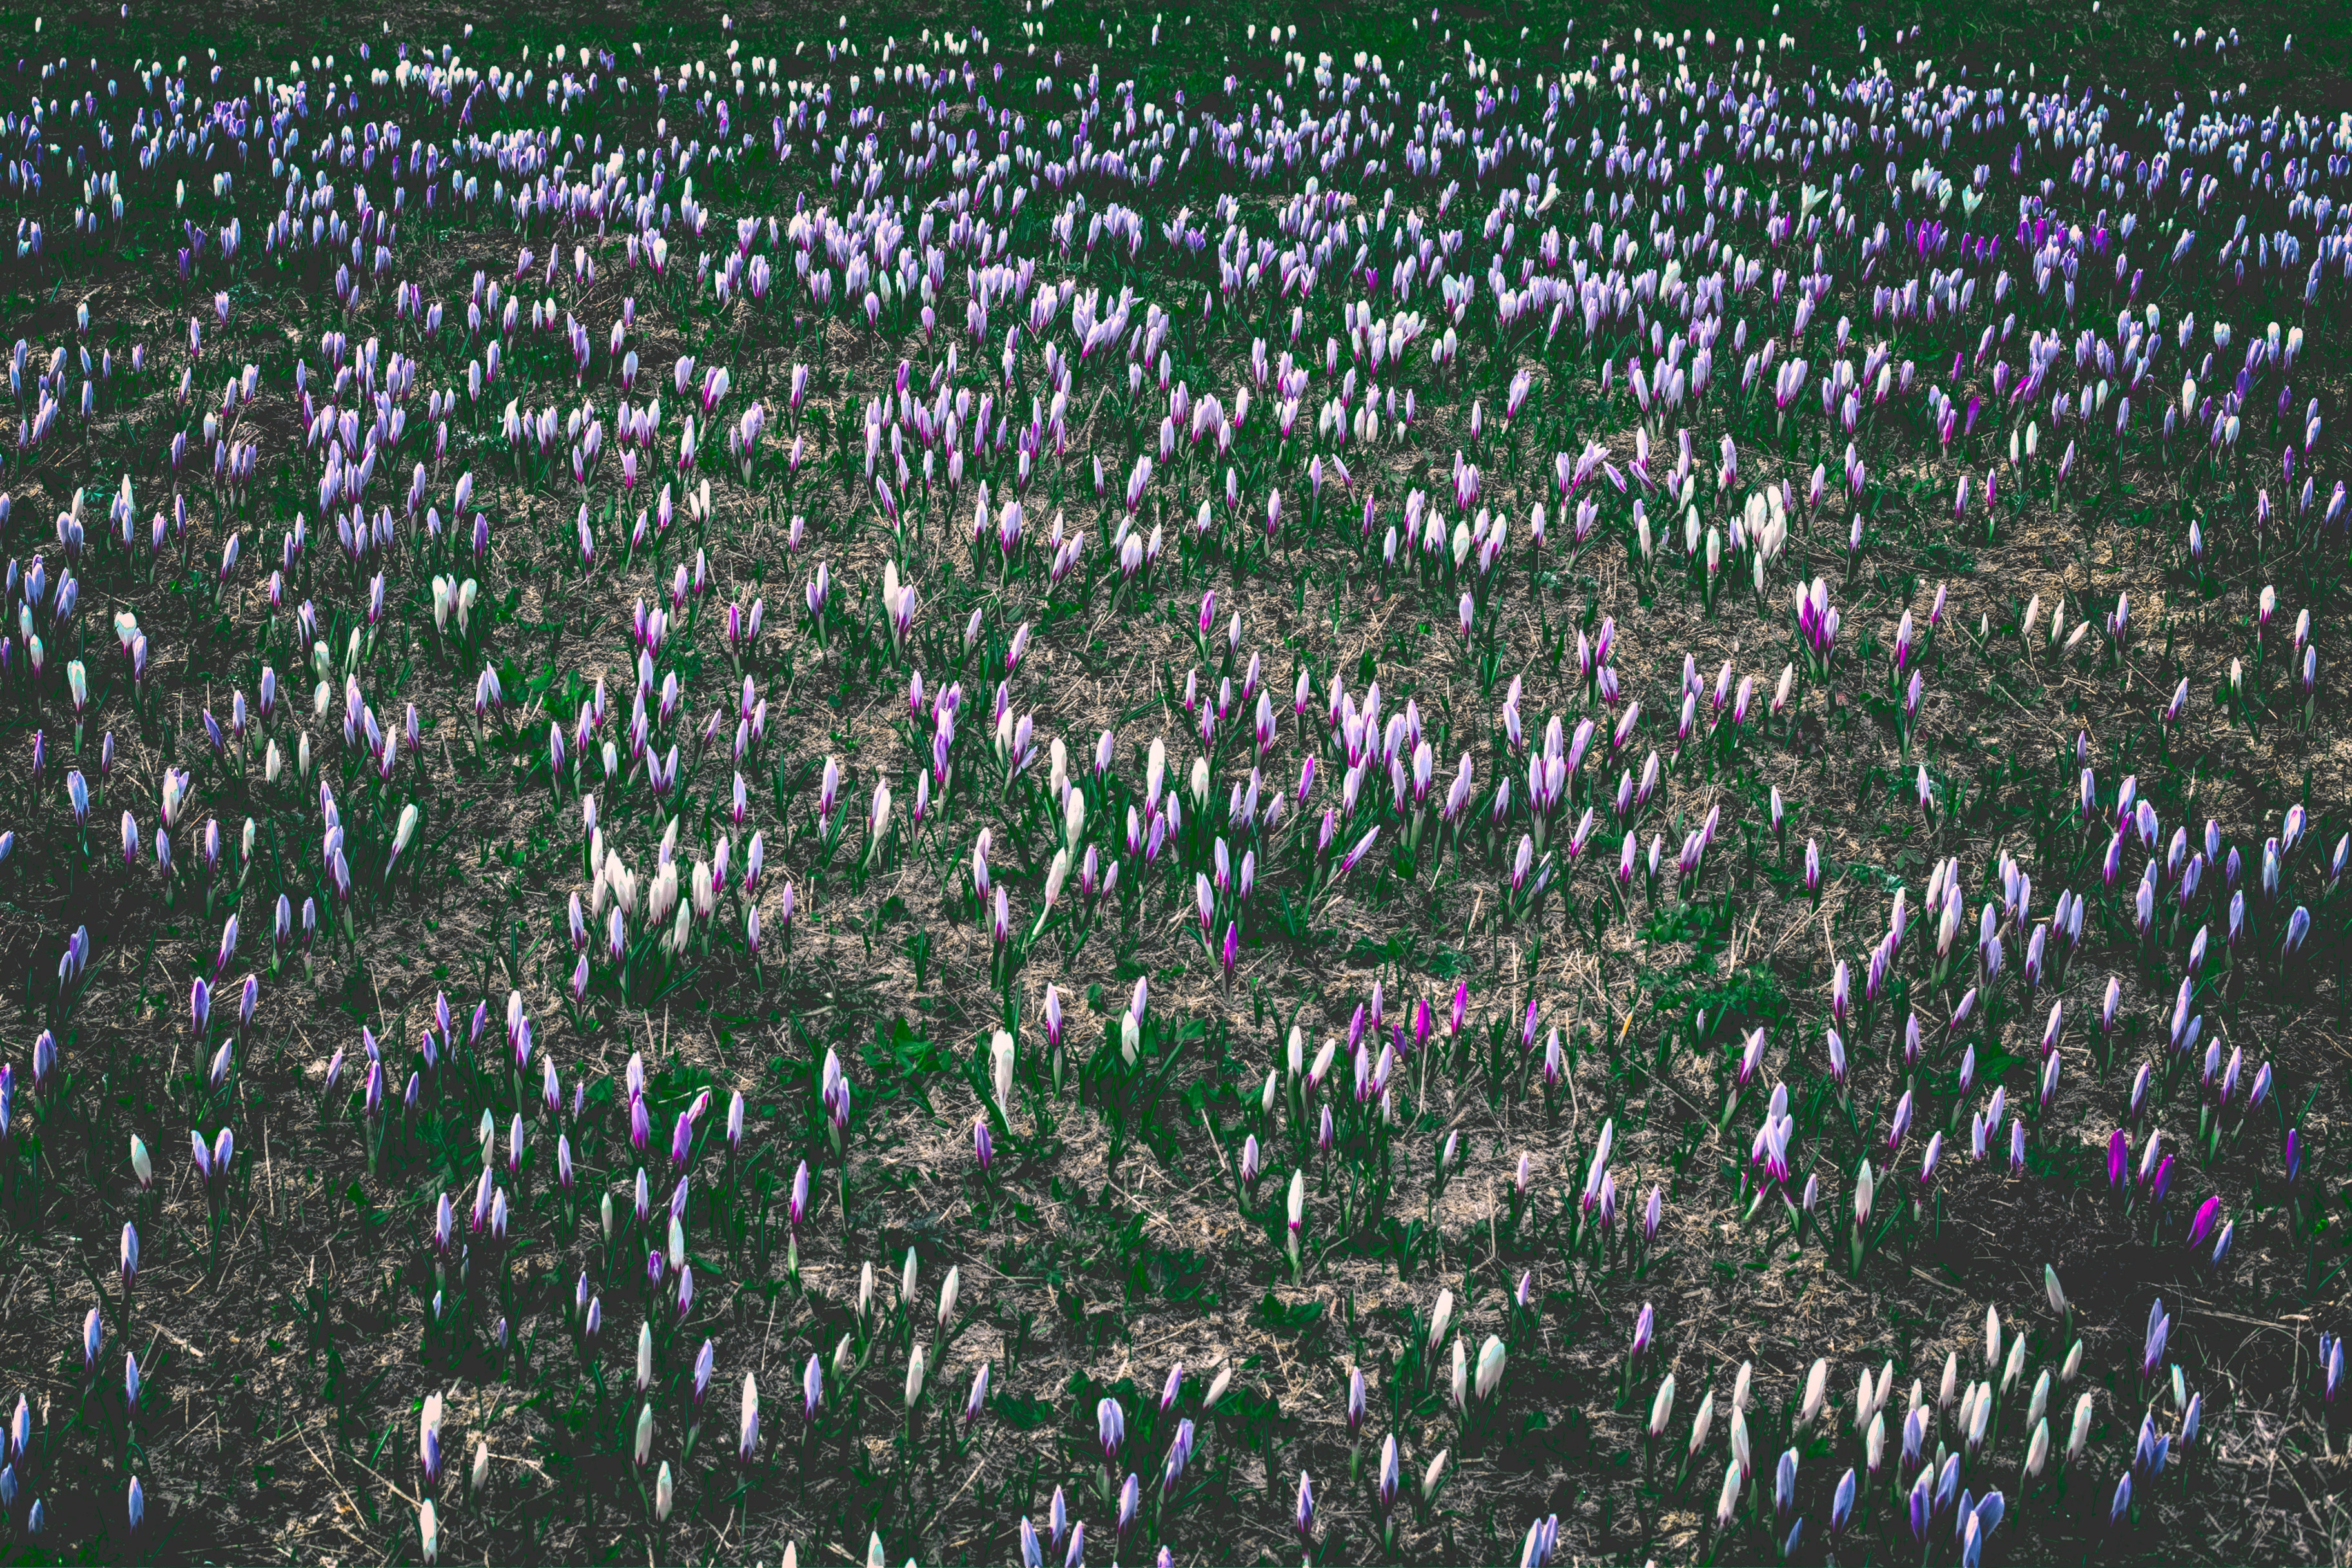
lavender, flower, purple, plant, grass family, wildflower, crocus, grass, flowering plant, meadow, perennial plant